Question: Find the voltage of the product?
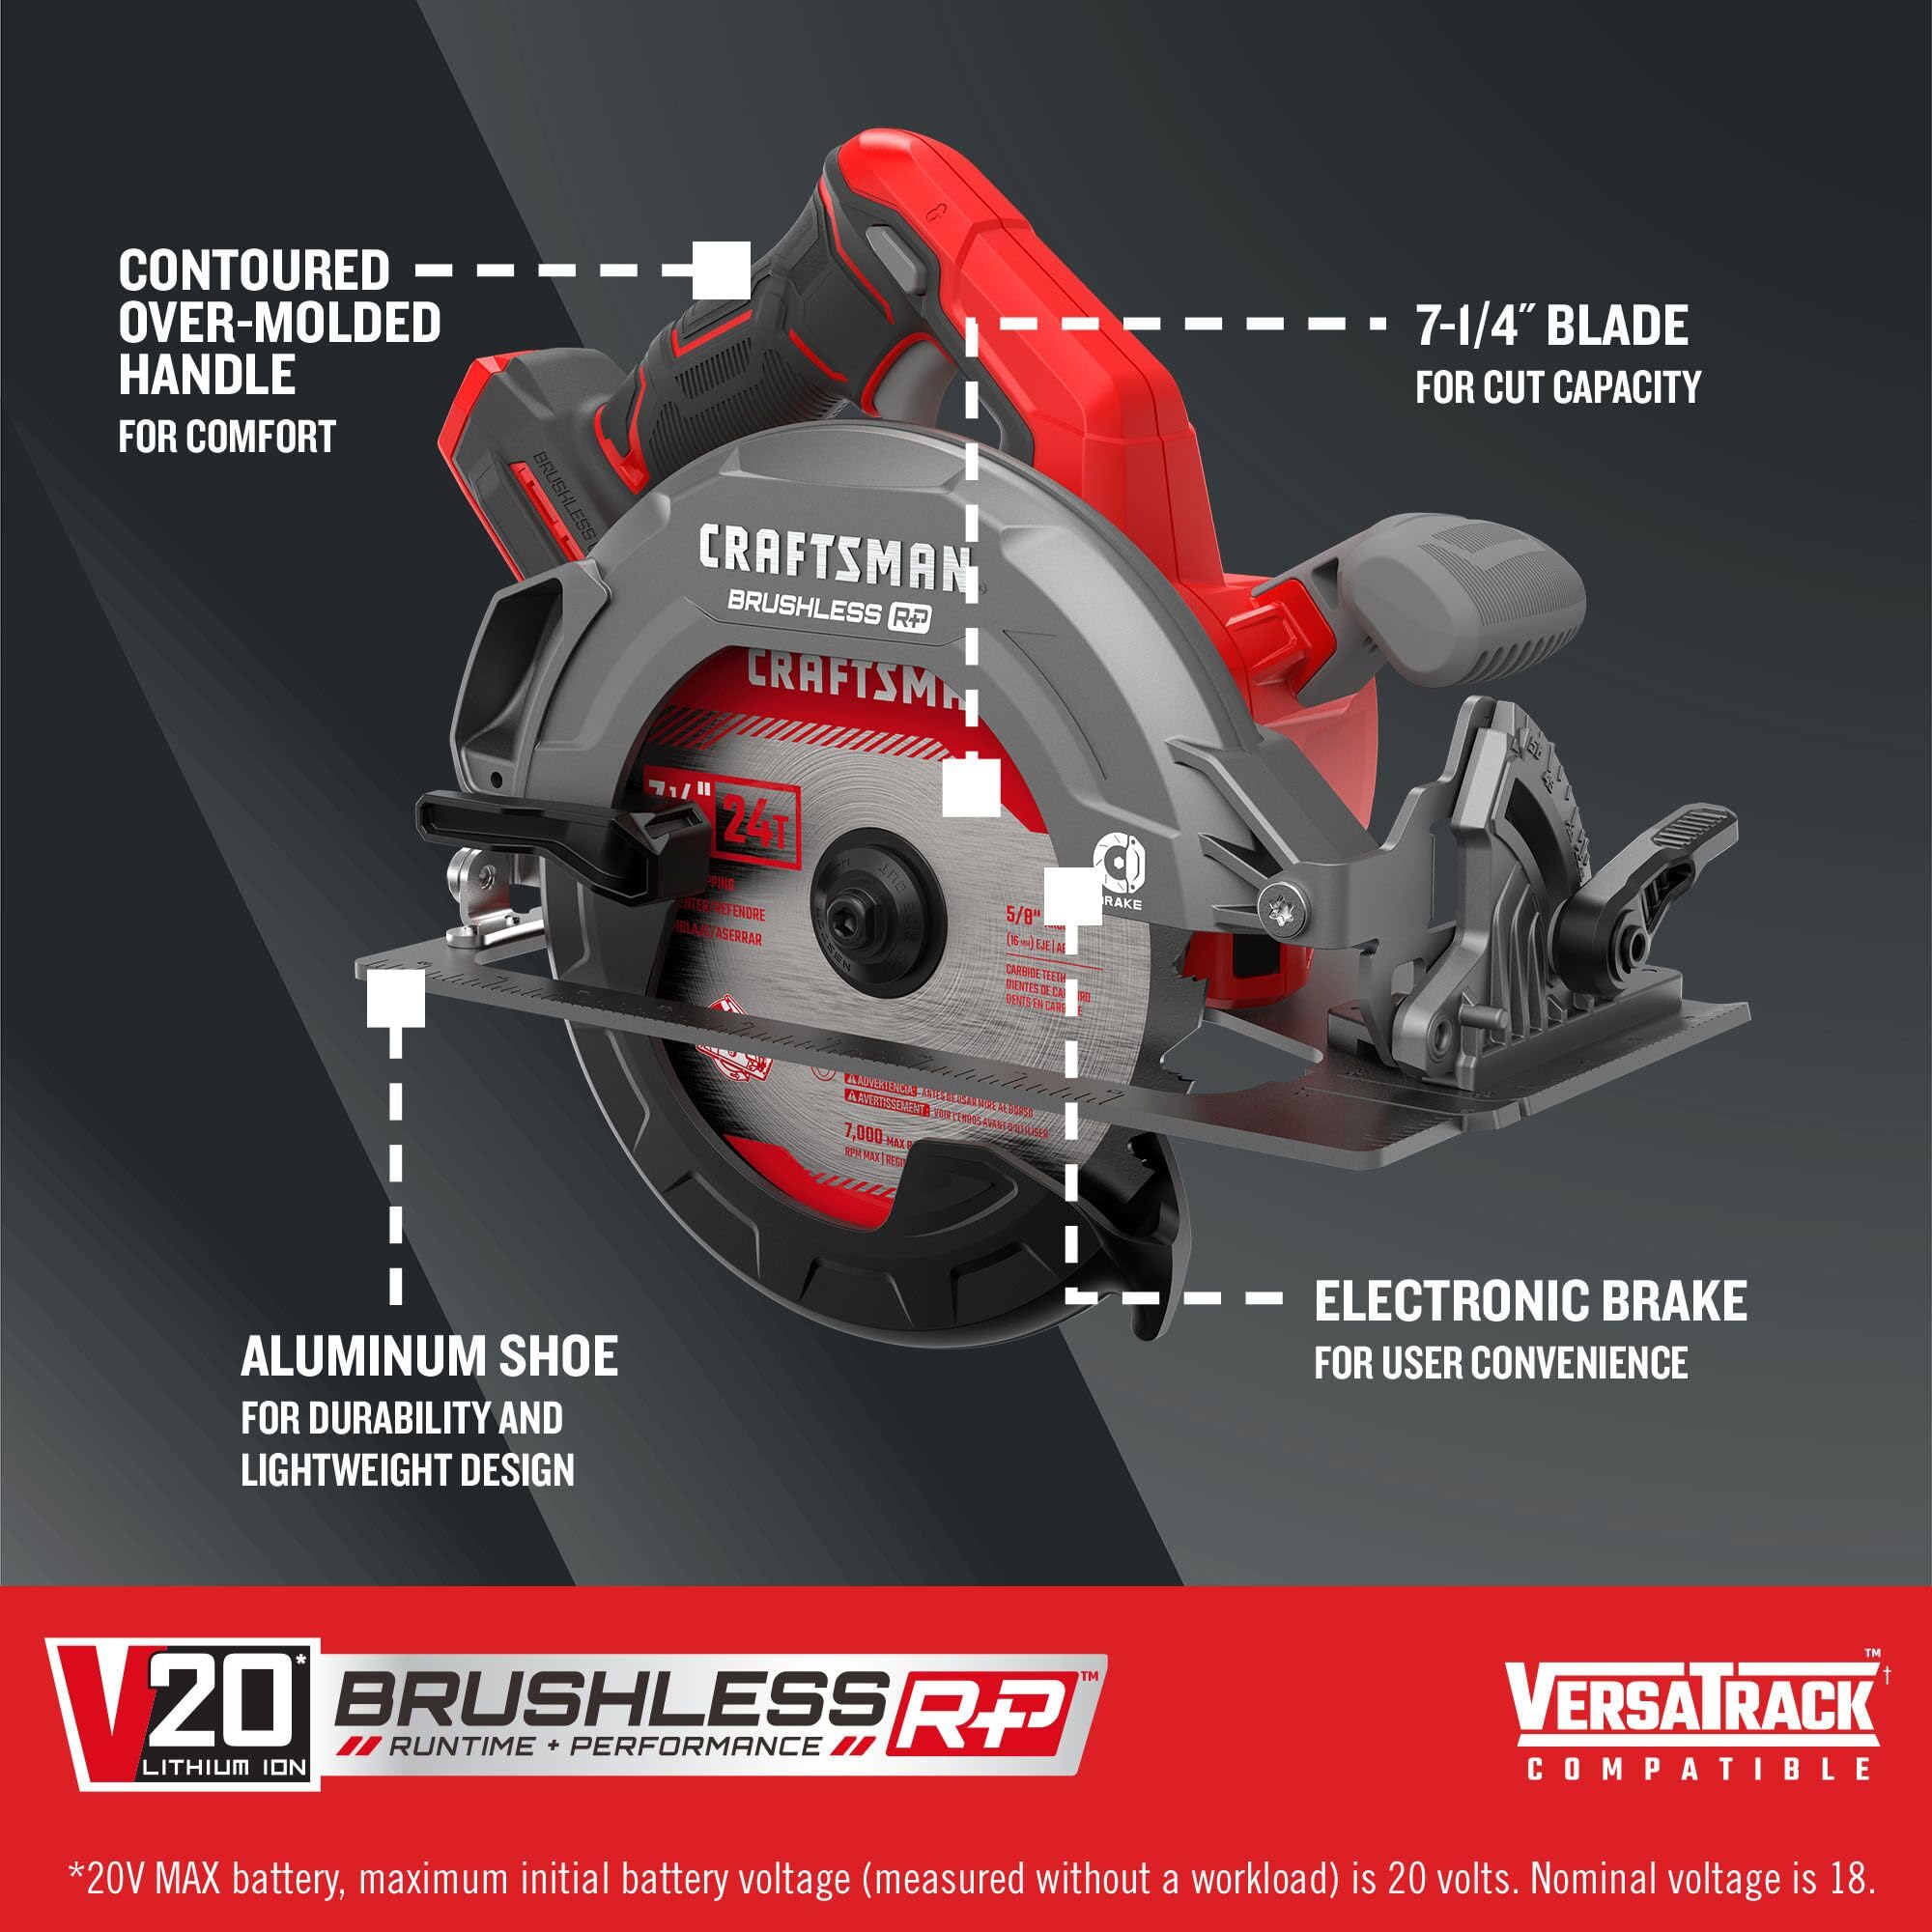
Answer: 20.0 volt